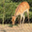
Label: deer